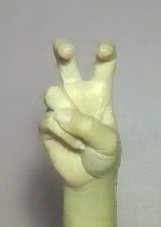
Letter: toot